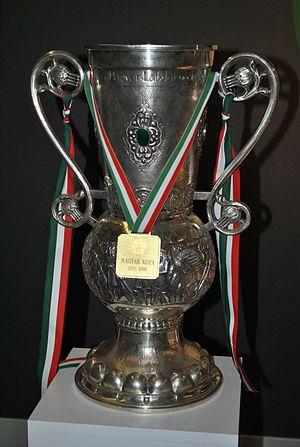
La Coupe de Hongrie de football est une compétition de football ouverte aux clubs amateurs et professionnels de Hongrie.